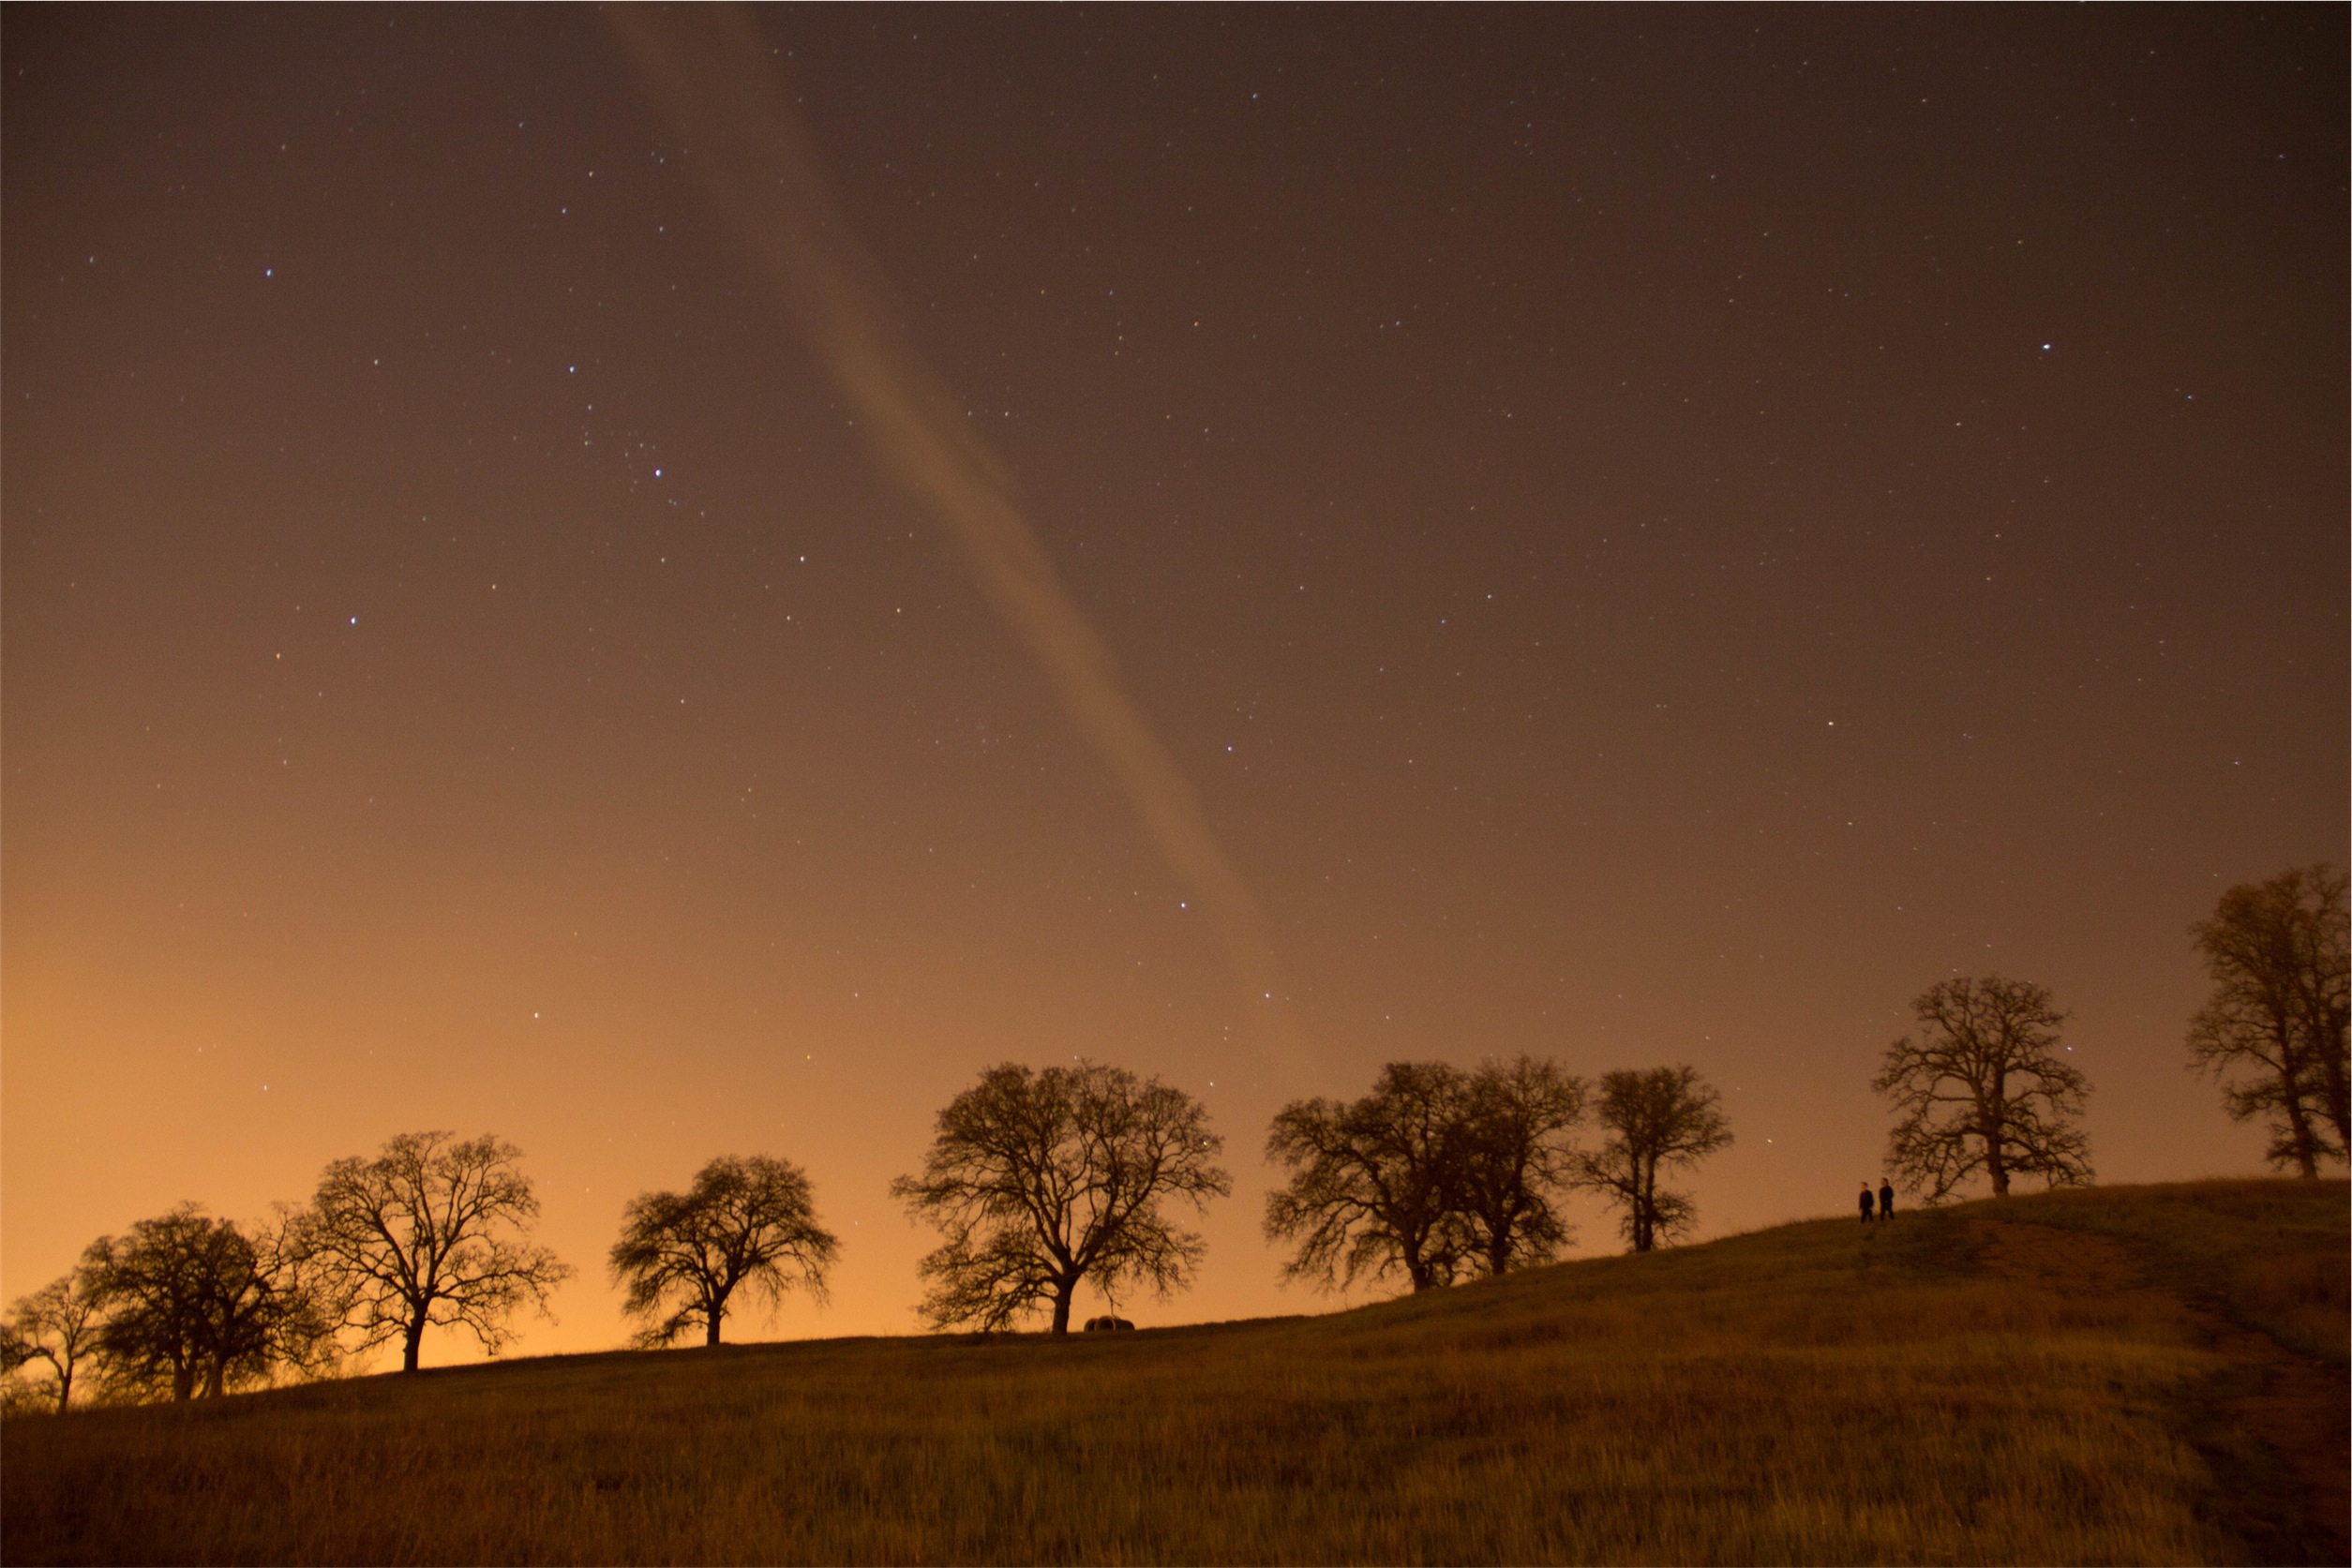
grass, sky, field, night, star, dawn, atmosphere, dusk, evening, aurora, trees, stars, astronomical object